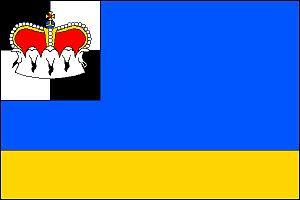
Písečné est une commune du district de Jindřichův Hradec, dans la région de Bohême-du-Sud, en République tchèque. Sa population s'élevait à 500 habitants en 2020.